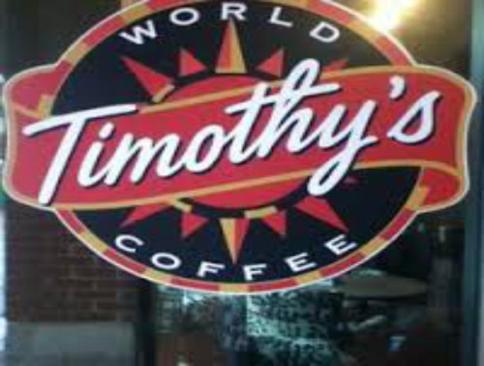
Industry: Food